Question: Please indicate a possible affordance area of hit_baseball_bat that can be used for hitting
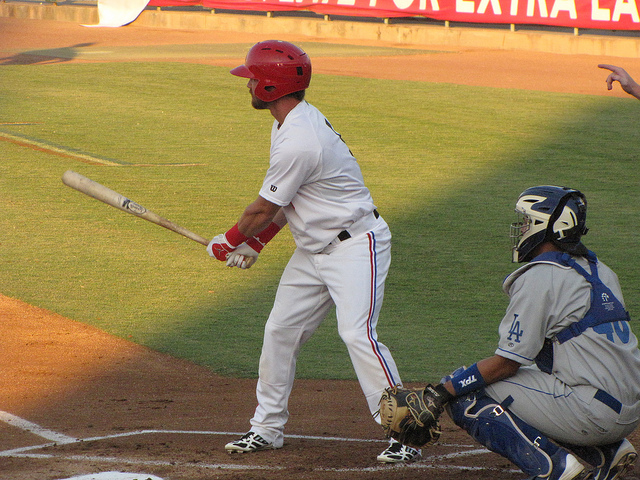
Answer: [65.399, 163.514, 131.486, 210.47]